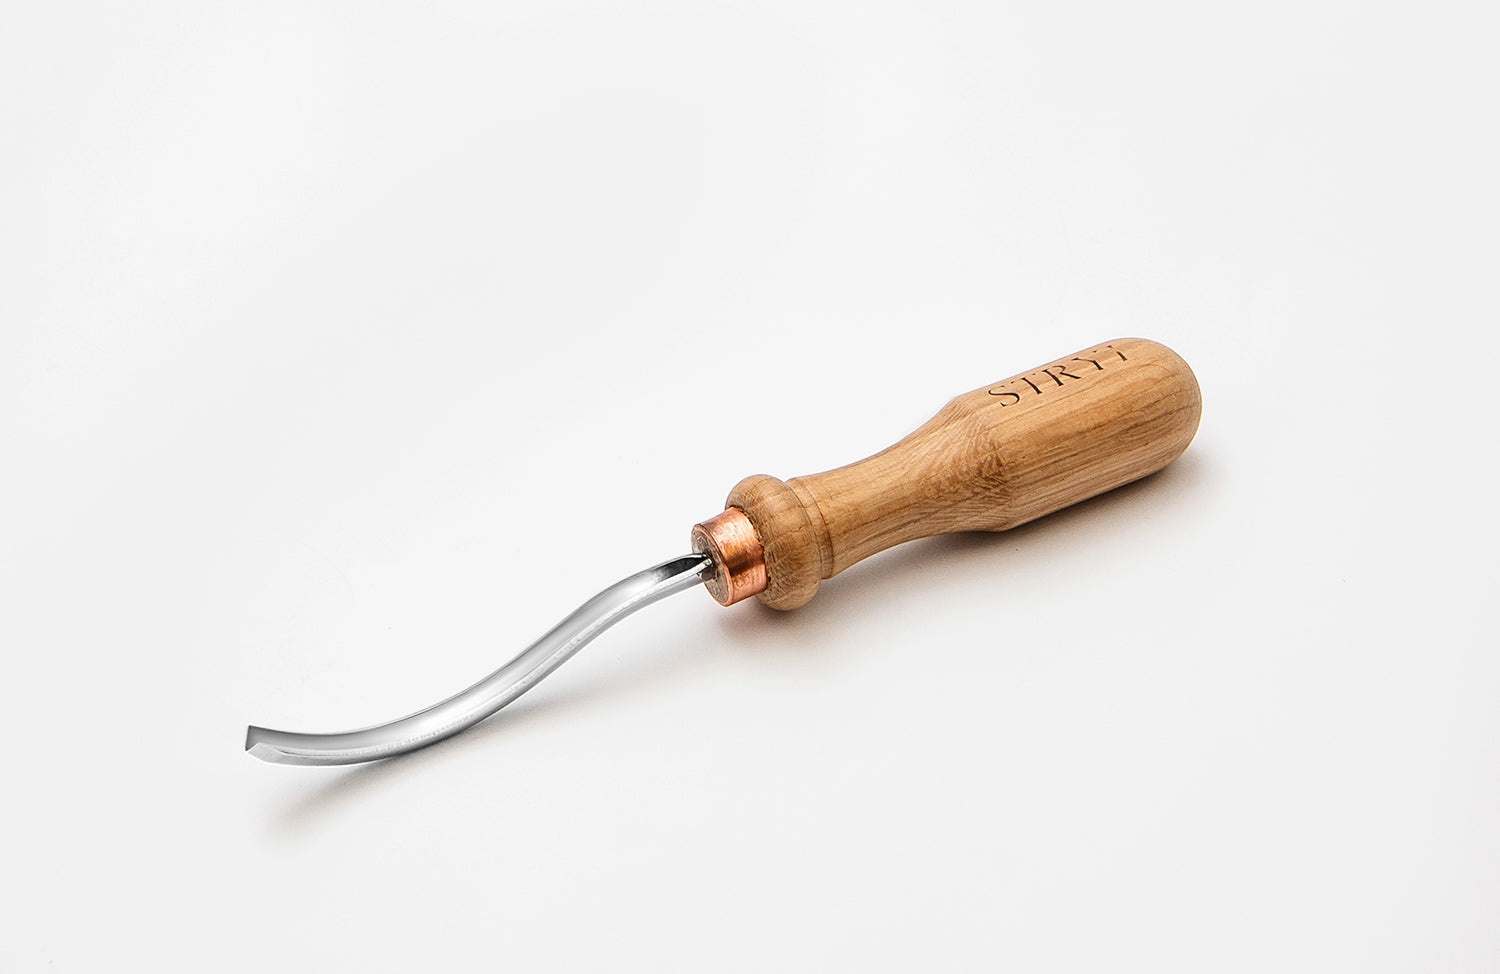
Cincel de corte en V de curvatura larga STRYI Profi 60 grados, cincel de corte en V, tallado en relieve
Brand: Mi tienda
El cincel de corte en V largo y curvado de 60 grados STRYI Profi permite realizar cortes estrechos y profundos y suavizar las transiciones entre patrones. El cincel de corte en V de 60 grados de largo ángulo STRYI Profi está disponible en los siguientes anchos de filo: 5 mm 10 mm Grado de metal Acero al carbono W1-7 Espesor del metal 2 mm / 0,08" Dureza según Rockwell 60-62 HRC Material del mango Madera de roble con aceite de linaza Longitud total 220 mm / 8,7" Afilado para madera blanda y dura
Category: Hardware > Tools > Carving Chisels & Gouges > V-Gouges